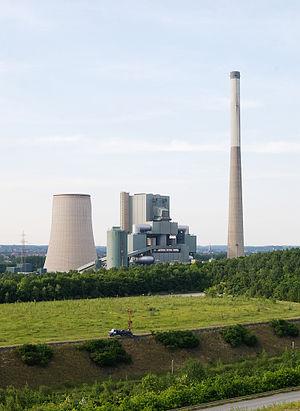
La centrale thermique de Bergkamen est une centrale thermique en Rhénanie-du-Nord-Westphalie, en Allemagne.